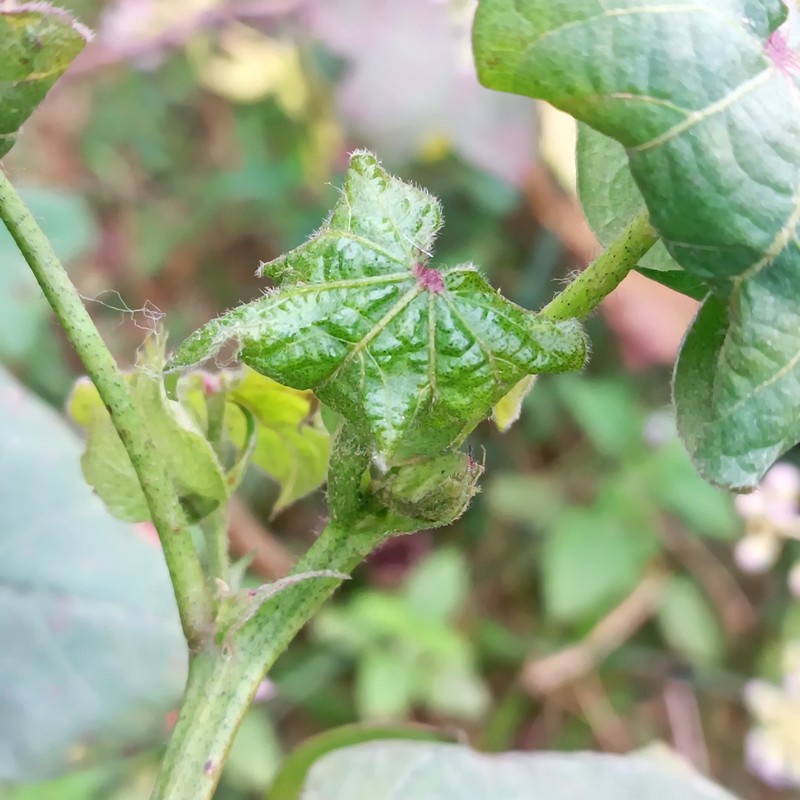
Label: Curl Virus